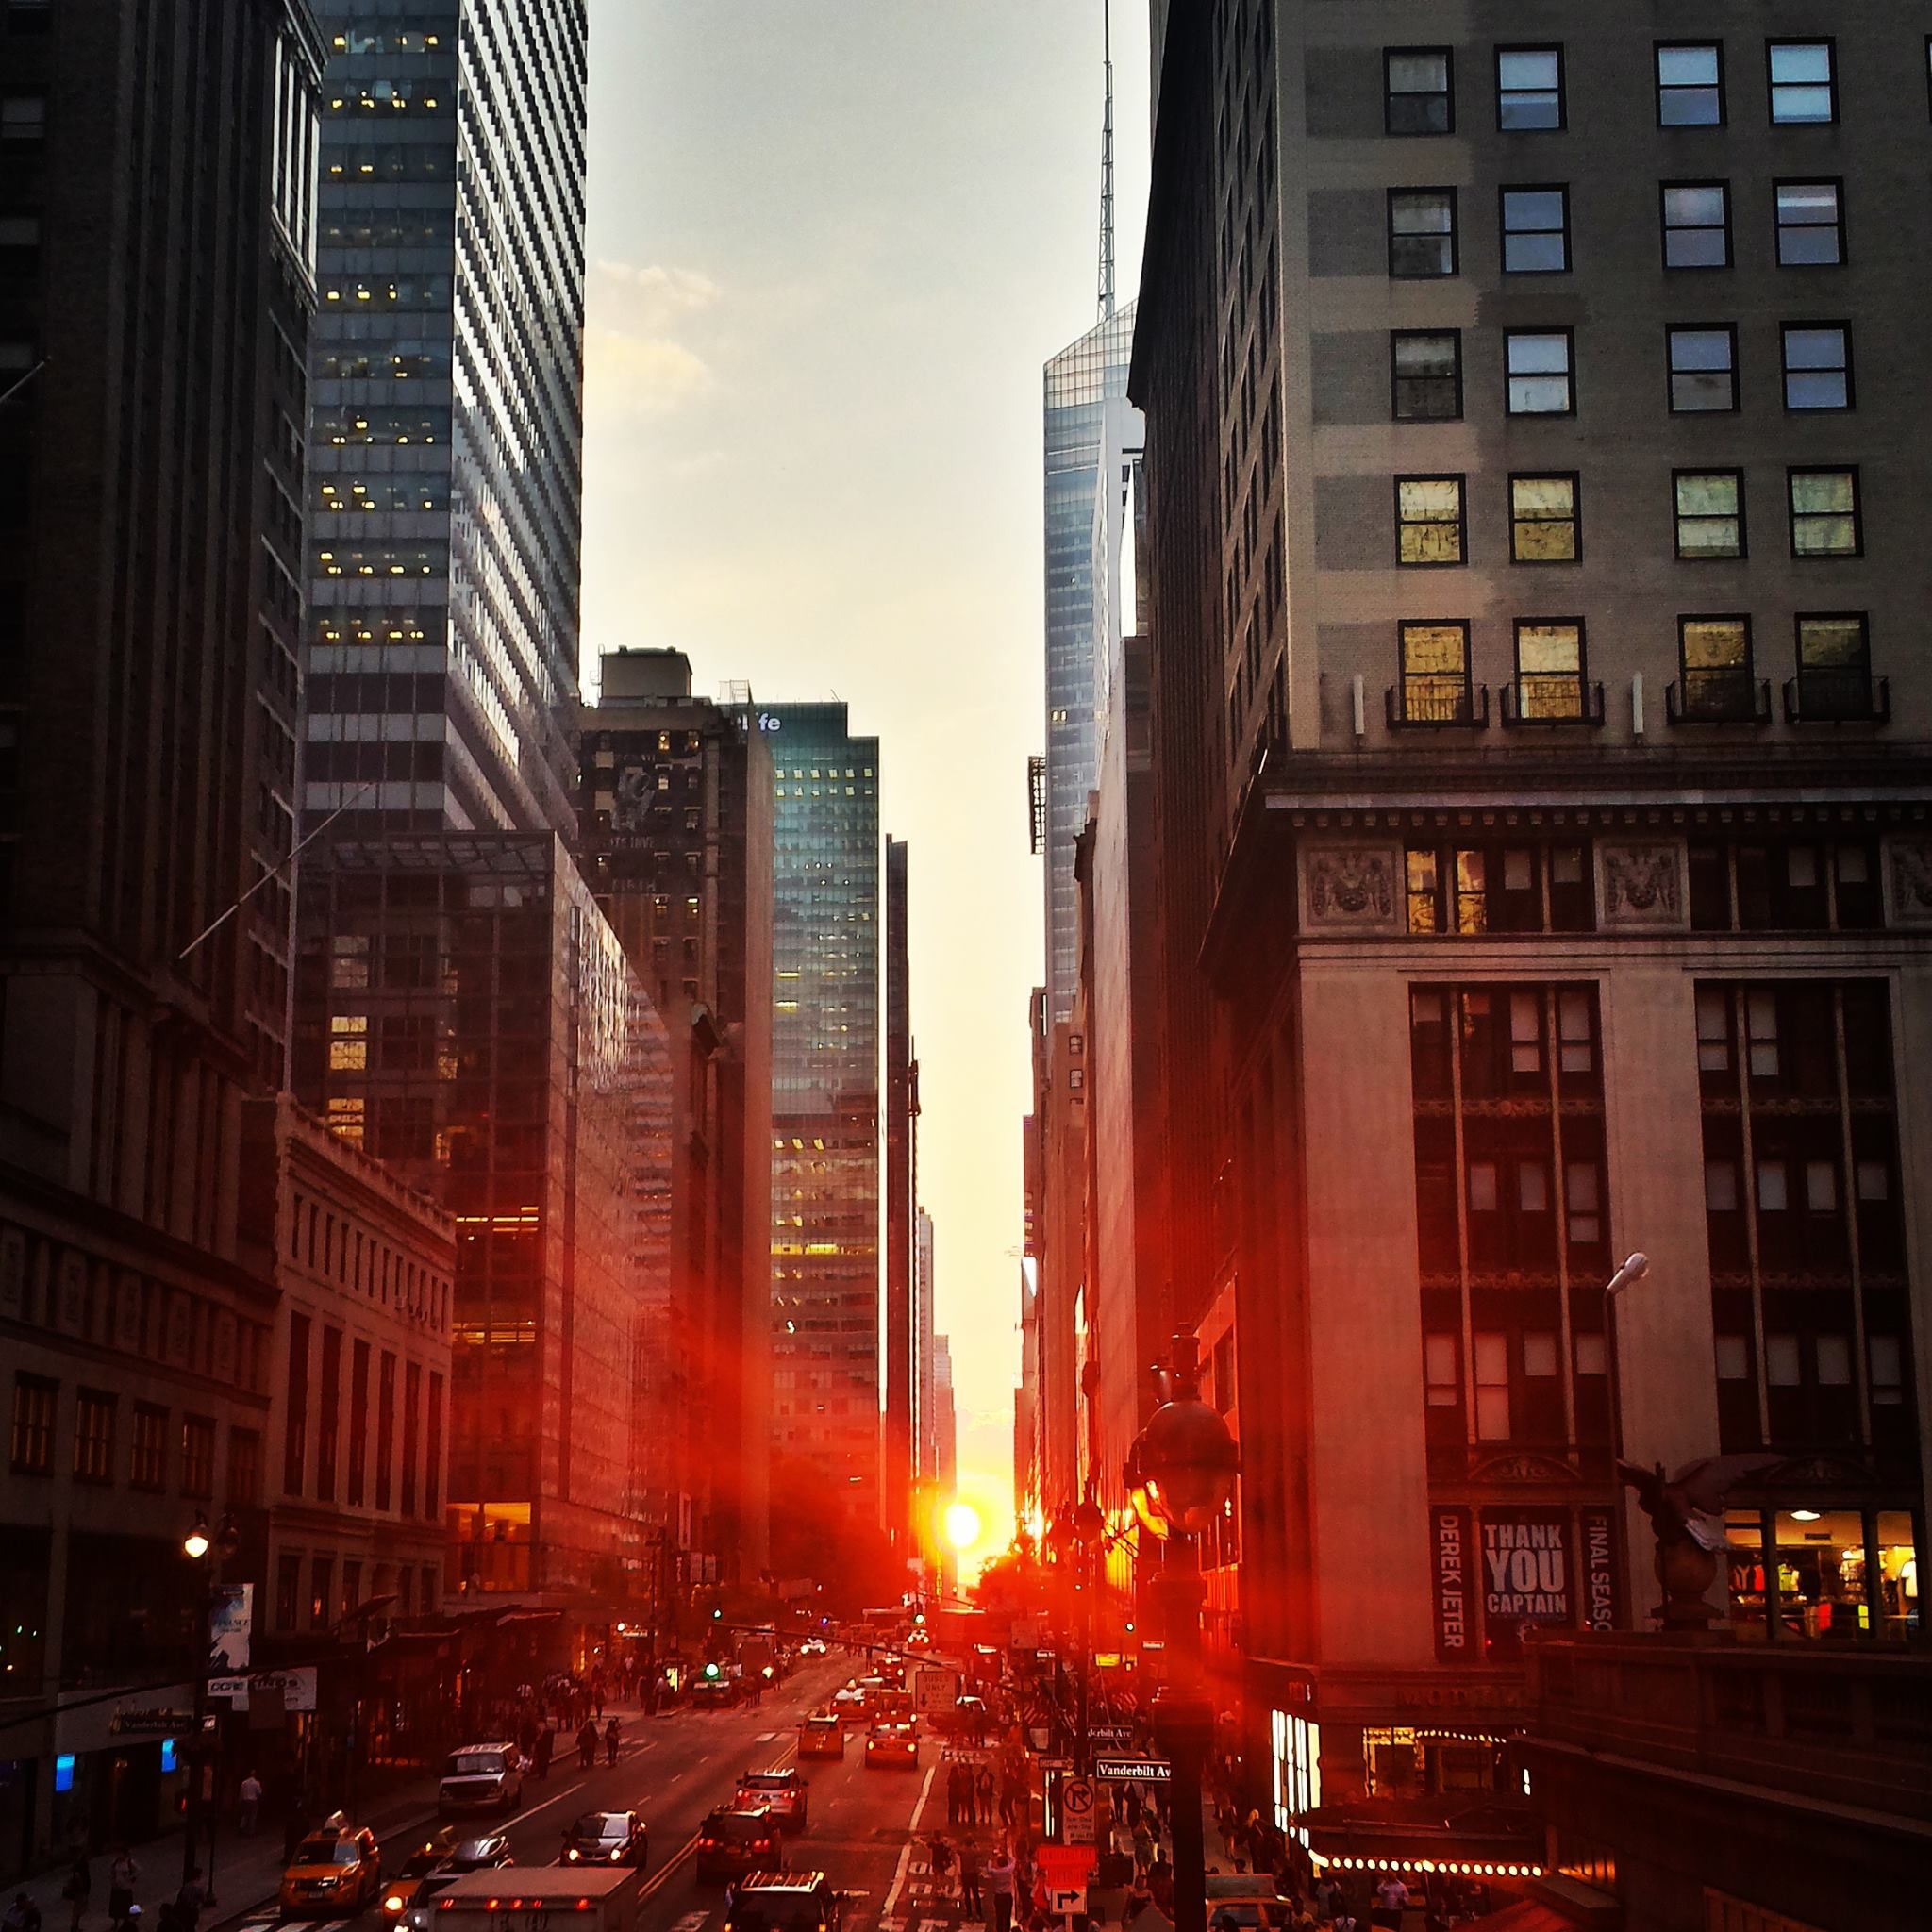
sunset, skyline, street, night, city, skyscraper, new york, manhattan, cityscape, downtown, evening, metropolis, high rises, urban area, metropolitan area